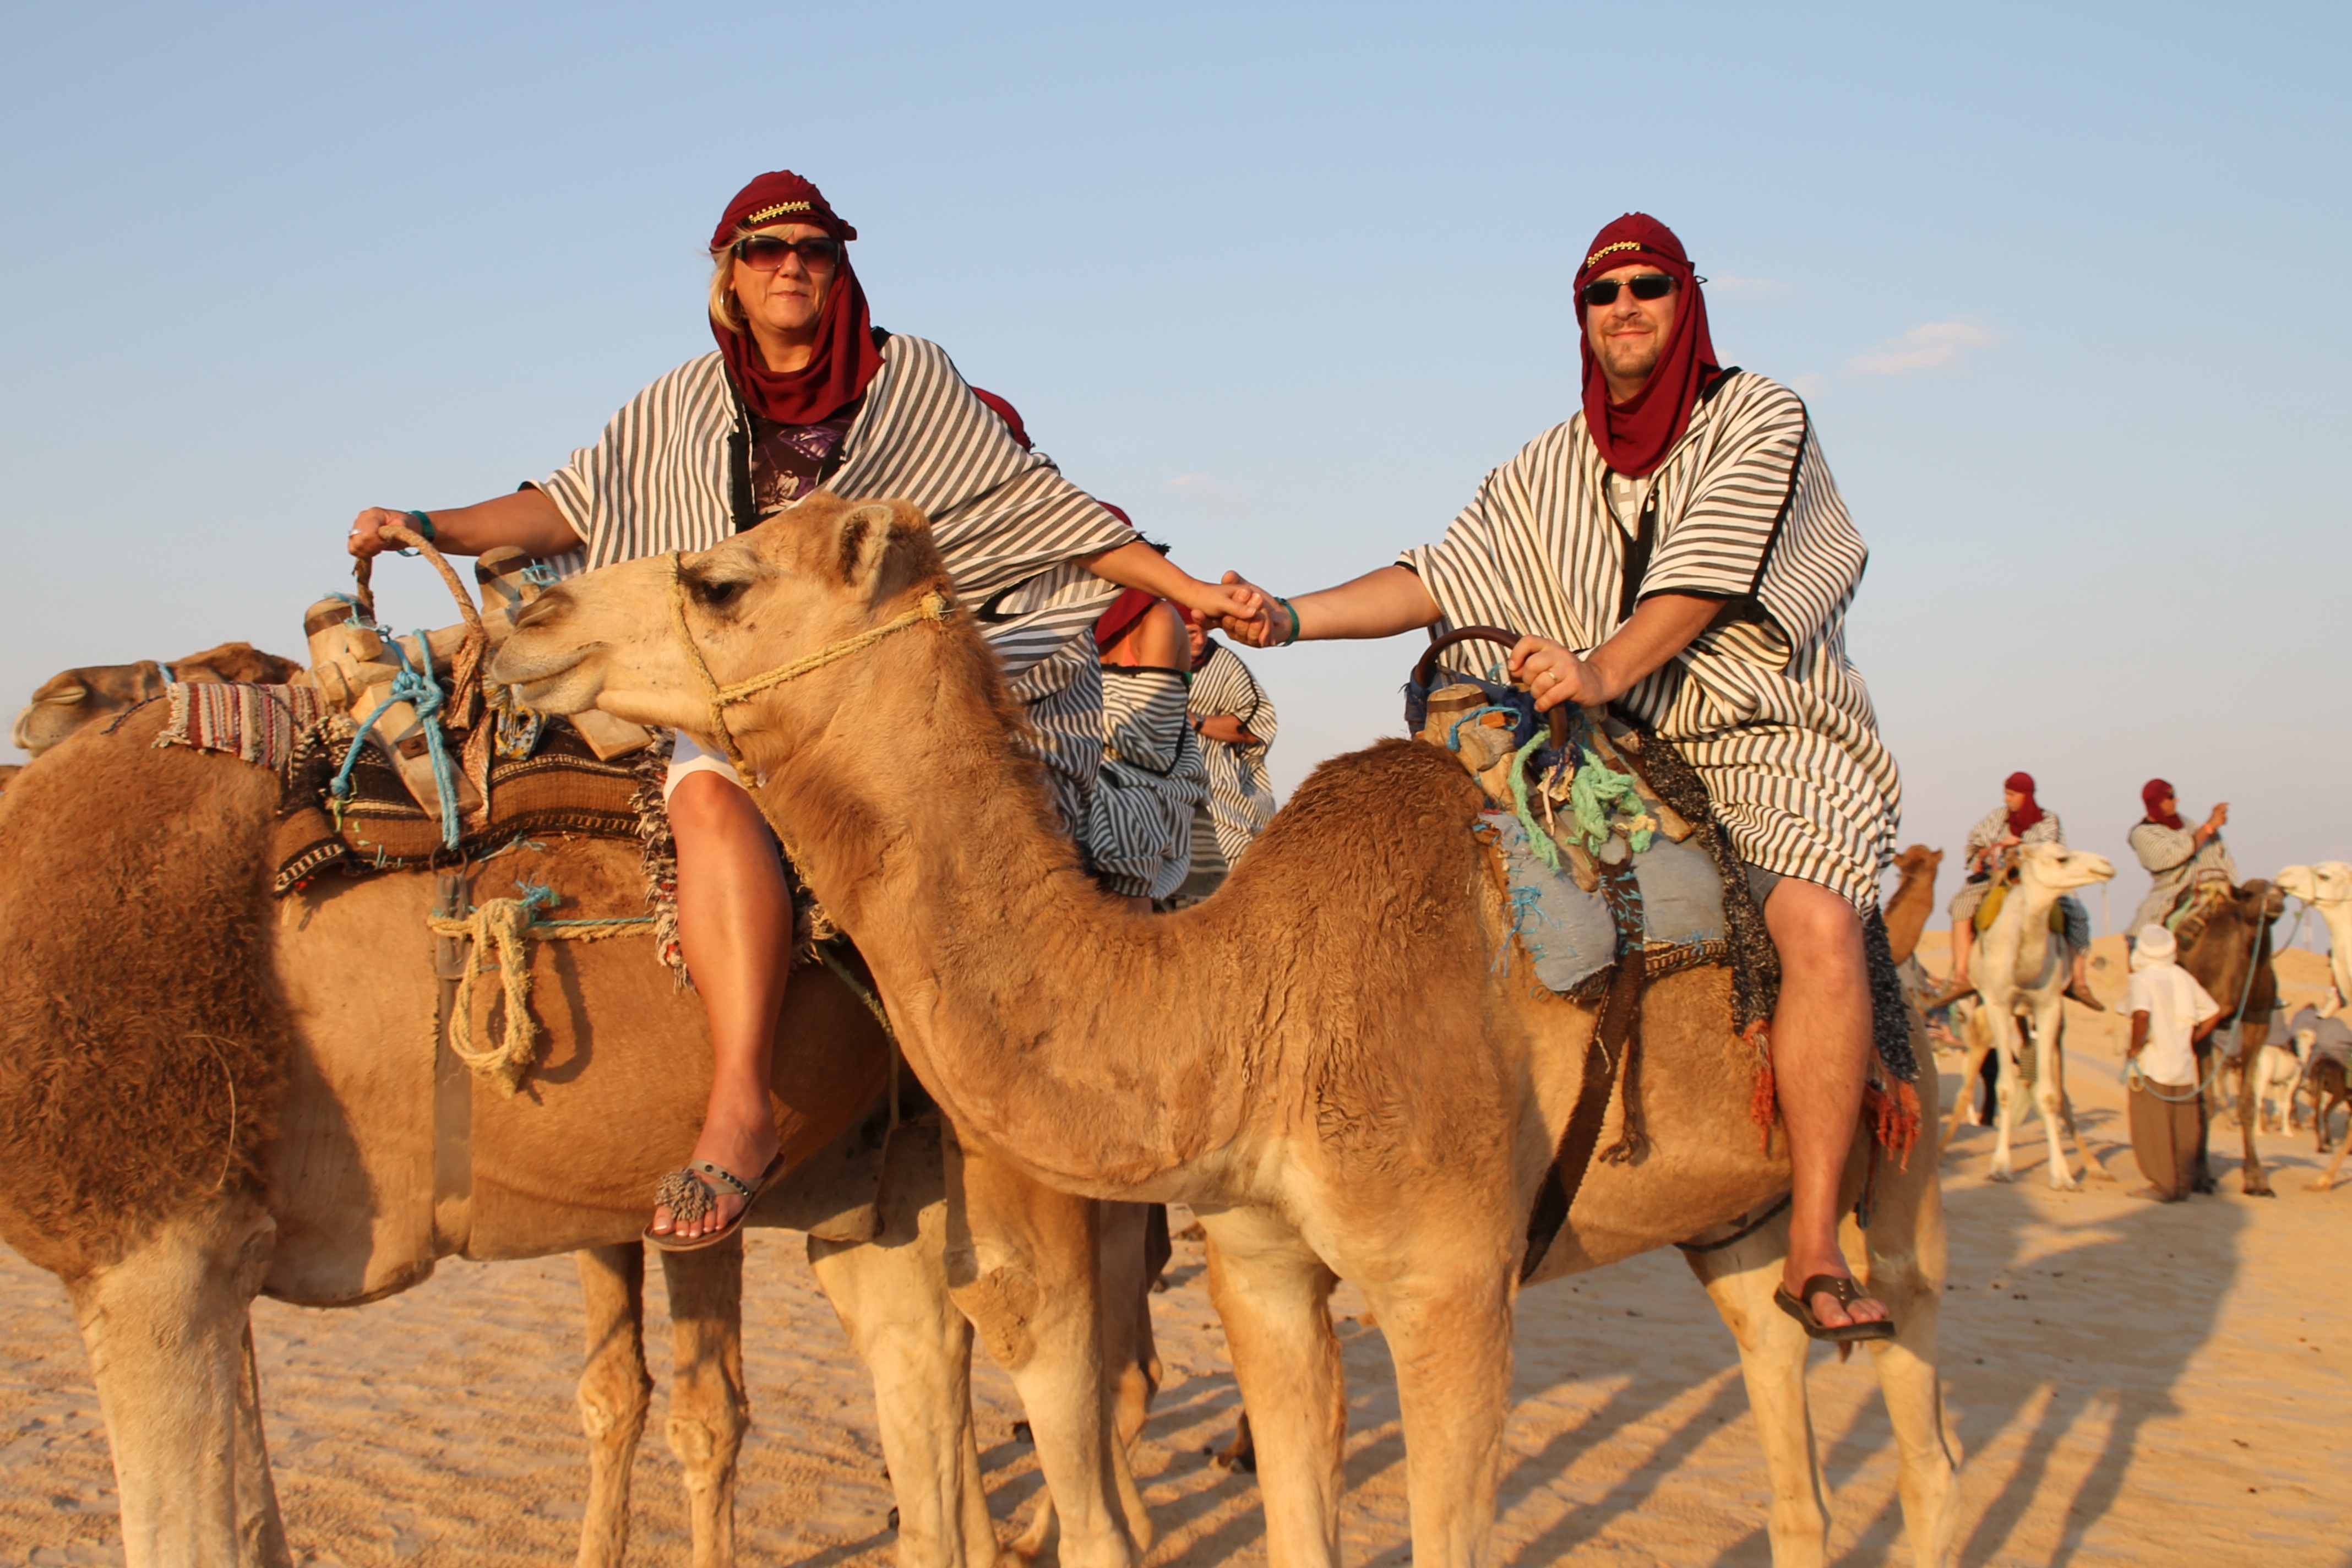
landscape, sand, desert, travel, camel, herd, journey, mammal, tourism, tourists, camels, vertebrate, safari, sahara, arabic, pack animal, natural environment, aeolian landform, camel like mammal, mustang horse, arabian camel